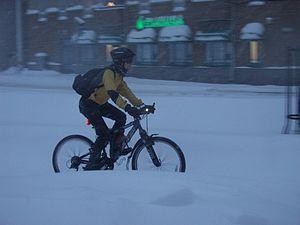
Les moyens de transport en Finlande sont très développés. Parmi les facteurs qui influent sur la circulation, mentionnons la faible densité de population et les longues distances entre les villes, le climat froid, le gel des cours d'eau et les terres enneigées en hiver.